COVID-19 pandemic in Asturias

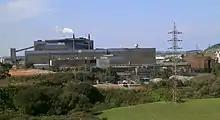
Steel mill of ArcelorMittal in Tabaza.

From 13 March, the Asturian Federation of Entrepreneurs demanded immediate measures, warning that revenue is decreasing about 25%. On 7 April, this federation reported that the economic activity had reduced by 60% in the whole region, especially in construction (95%), and that 600 jobs are destroyed each day.